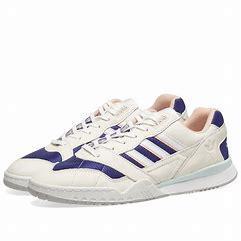
Brand: Adidas
Model: A R